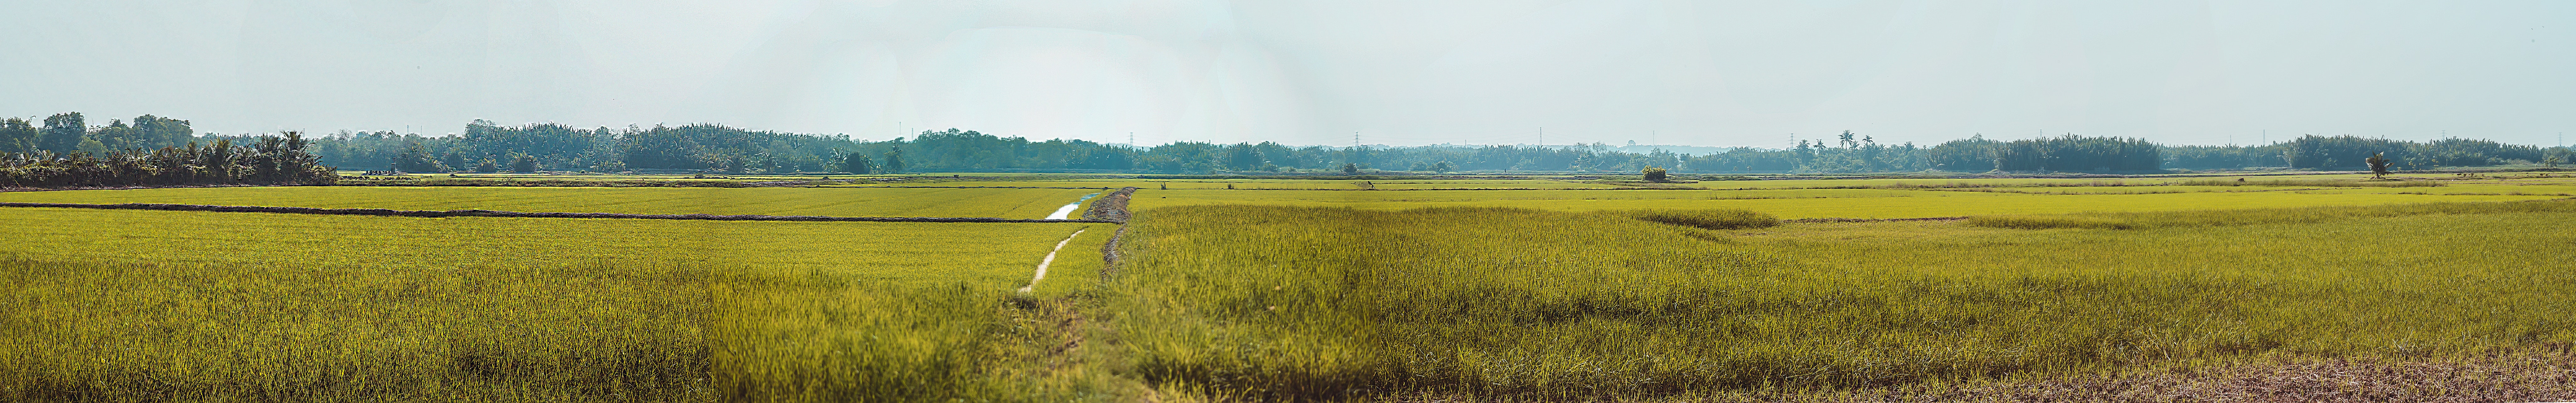
grassland, field, natural environment, plain, natural landscape, prairie, steppe, ecoregion, nature reserve, grass family, land lot, paddy field, grass, meadow, agriculture, pasture, rural area, Freshwater marsh, plant, landscape, crop, wetland, marsh, farm, fen, soil, tidal marsh, wildflower, panorama